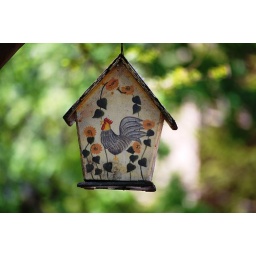
An abundance of bird houses I found in a park on Capitol Hill